Al-Andalus

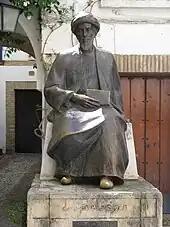
Memorial to Maimonides in Córdoba

"Rithā' al-Andalus" is considered the most significant of a series of poems that were written in the classical tradition of "rithā'" (which denotes both lamentation and a literary genre in itself) by Andalusi poets who had taken inspiration from the fall of Andalusi cities and territories. Jewish poetry from Al-Andalus also developed, mostly but not exclusively in Hebrew, with significant consonance with Arabic poetry in both theme and form.